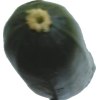
Label: dark_zucchini